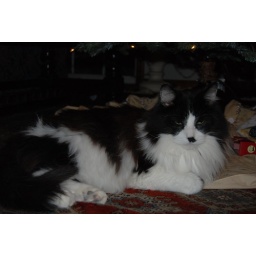
This is my tree in my house